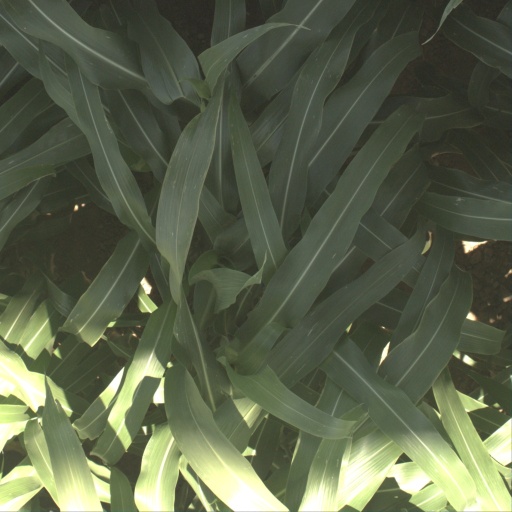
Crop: sorghum